British Rail Class 416

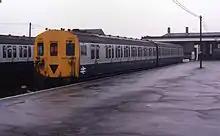
A Class 416 at Tattenham Corner in 1984.

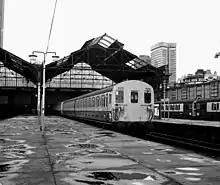
Class 416 train at Broad Street station in 1985.

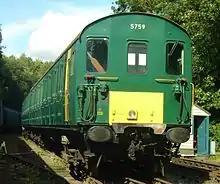
Preserved 2 EPB 5759

The final units were withdrawn in 1995. Five units have been preserved, including an ex-Tyneside unit.